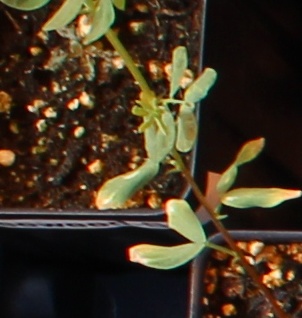
Label: Lentil